Cave of La Pasiega

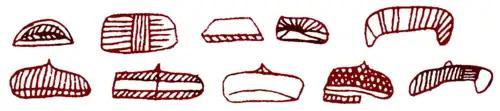

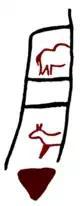
"La Trampa"

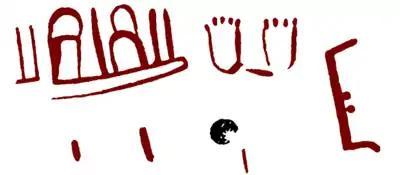

The cave of La Pasiega offers many examples of overpaintings and repaintings, which allow attempts of a relative chronology: on the other hand, the great variety of techniques and colors employed make one think of a fairly extensive chronological sequence. The authors of the 1913 monograph ended by establishing three chronological phases which span practically the whole development of palaeolithic art: two Aurignacian phases, a Solutrean and a peak of two-color work (very rare in such paintings), which could be Magdalenian Later Henri Breuil, one of the authors of the monograph, increased the decorative phases to eleven, within the same chronological framework.